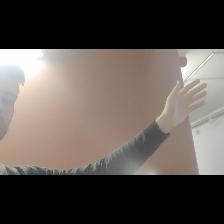
Label: Human